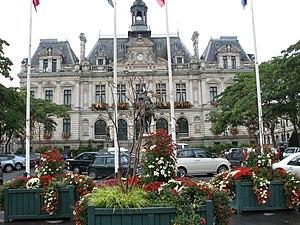
Hôtel de Ville de Vannes (56)
La place Maurice-Marchais est une place publique de Vannes.
L'hôtel de ville de Vannes est un édifice public accueillant une partie des services municipaux de la commune française de Vannes dans le Morbihan. L'hôtel de ville, située sur la place Maurice Marchais, fut construit entre 1880 et 1886. L'autre partie des services municipaux de la commune se trouve dans le centre administratif municipal situé rue Joseph Le Brix. L'hôtel de ville fait l’objet d’une inscription au titre des monuments historiques depuis le 2 décembre 1992.
L'histoire de Vannes se déploie sur plusieurs millénaires, depuis la protohistoire. Après la guerre qui les opposa aux légions de César, l’administration romaine fait de Darioritum, nom antique de la ville, la civitas des Vénètes à la fin du Iᵉʳ siècle av. J.-C. sous le règne d'Auguste. À la fin de l'Empire romain, des colons bretons ainsi que des soldats maures sont installés pour protéger la région des pirates saxons. C’est aussi entre le IIIᵉ siècle et le Vᵉ siècle que la ville se fortifie et se christianise. La ville accueille l’évêché et les ordres religieux catholiques en 465 lors du concile de Vannes. Ce concile consacre Patern, saint patron de la cité, saint fondateur de Bretagne et premier évêque attesté de Vannes.